Shelina Zadorsky

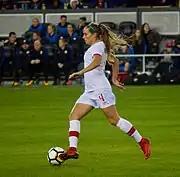
Zadorsky with Canada in November 2017

Zadorsky made her full team debut on January 14, 2013, at the age of 20. While Zadorsky did not make the 2015 Women's World Cup roster, she was in the side that finished fourth at the 2015 Pan American Games in Toronto. She was on the roster and played on the Canadian side which won the bronze medal at the 2016 Rio Olympics.